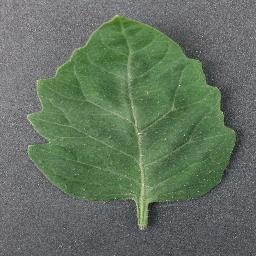
Label: Tomato___healthy